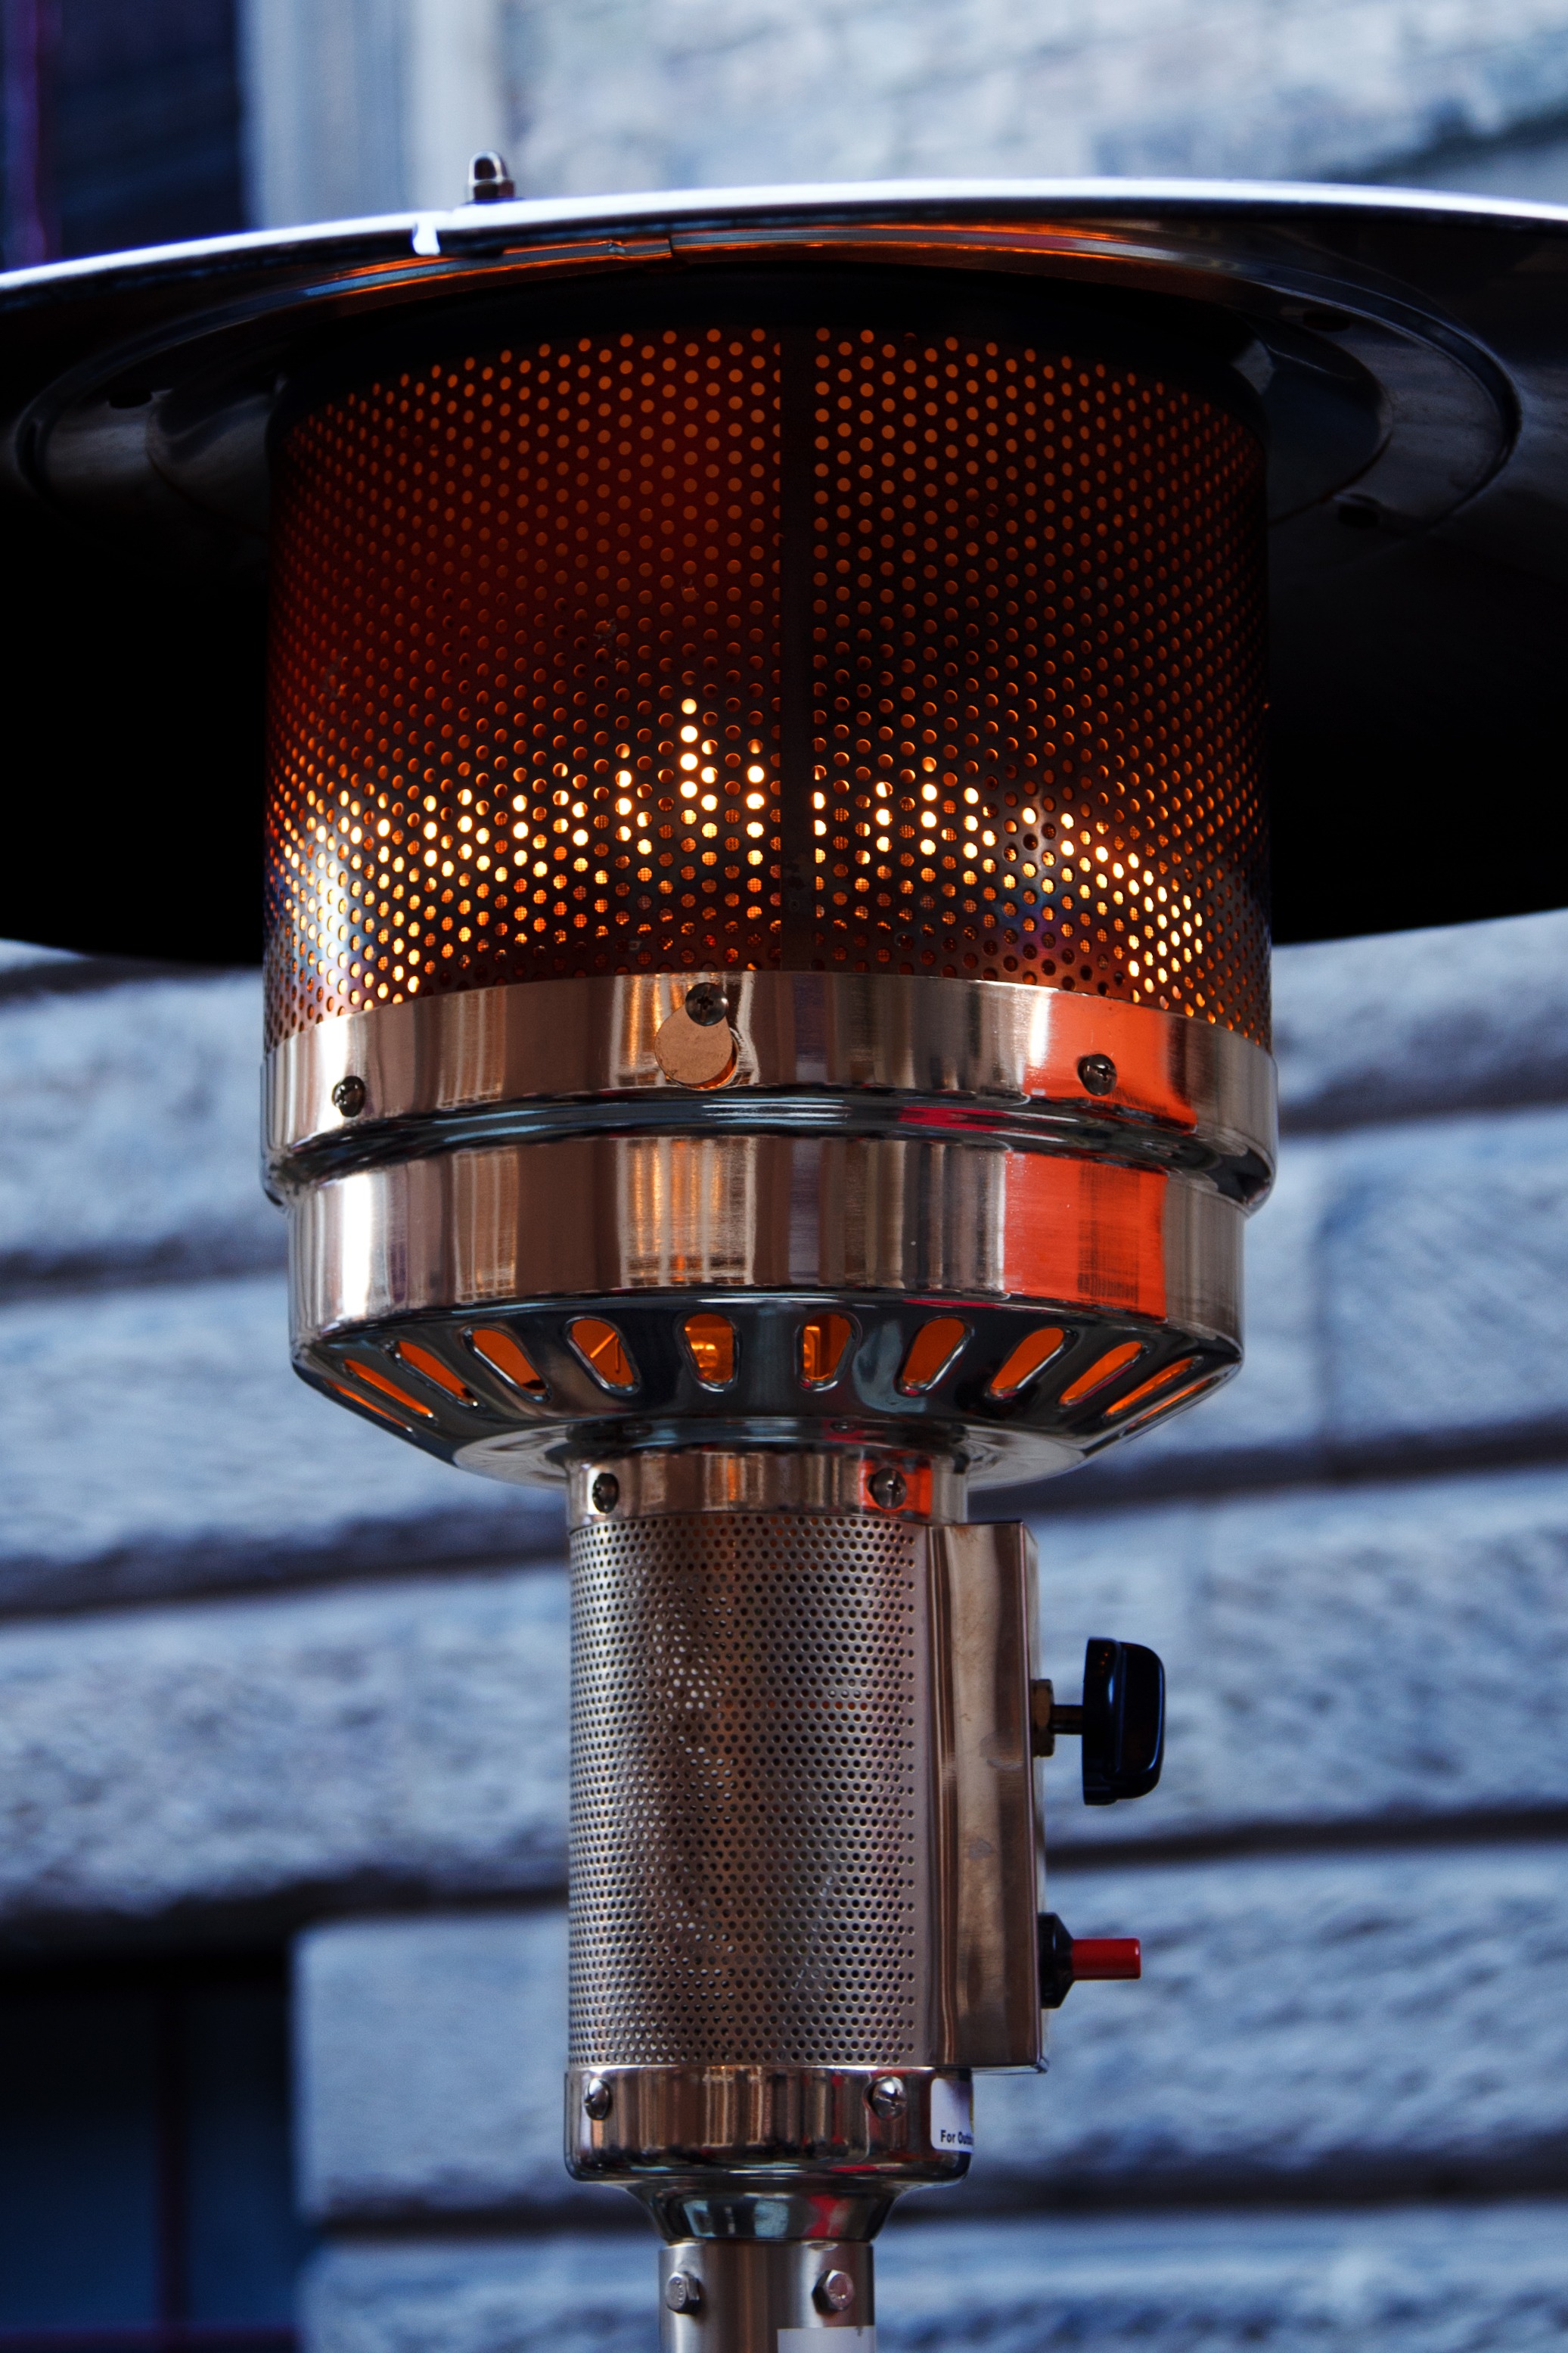
outdoor, light, warm, red, equipment, patio, flame, fire, street light, object, lighting, heat, outside, burning, light fixture, heating, gas, heater, burner